Yolŋu languages

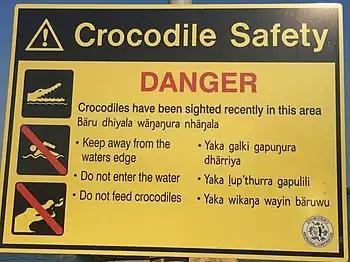
A bilingual sign in both English and Yolŋu Matha warning about crocodiles in Yirrkala, Northern Territory.

The consonant inventory is basically the same across Yolŋu varieties, although some varieties show minor differences.